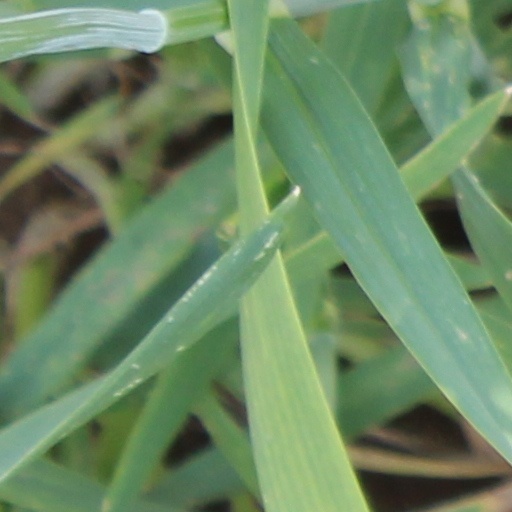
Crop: wheat